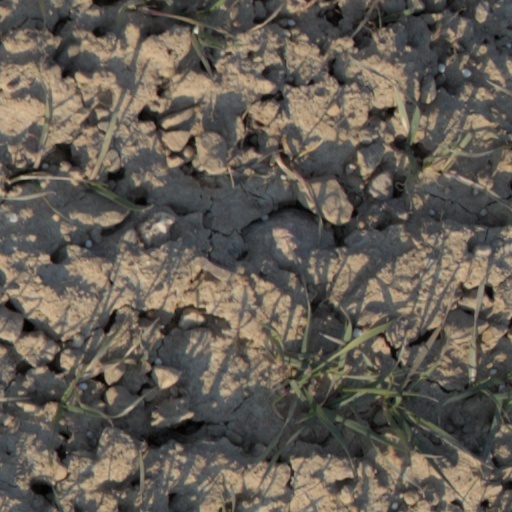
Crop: wheat